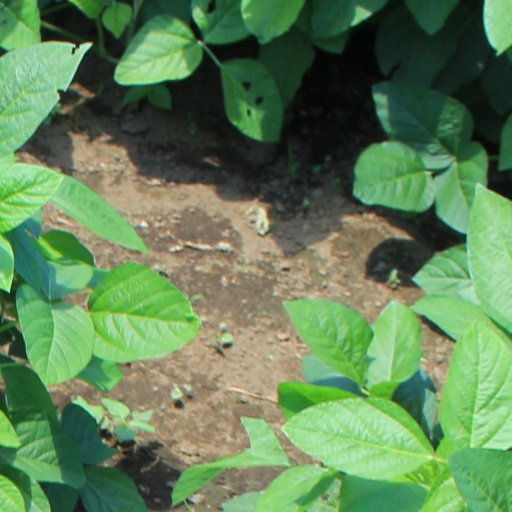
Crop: soybean